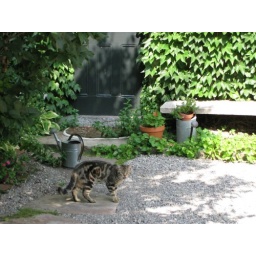
Spotted this cat while walking back to my vechilce after attending the Corn Hill Arts Festival in Rochester, NY